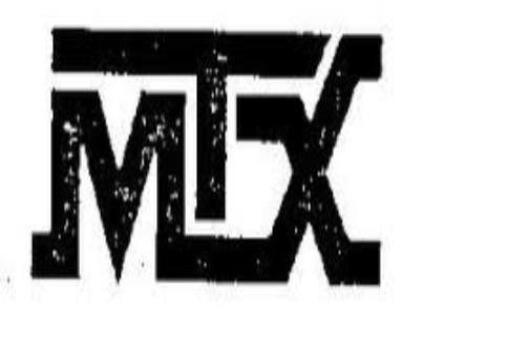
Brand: mtx audio
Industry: Leisure